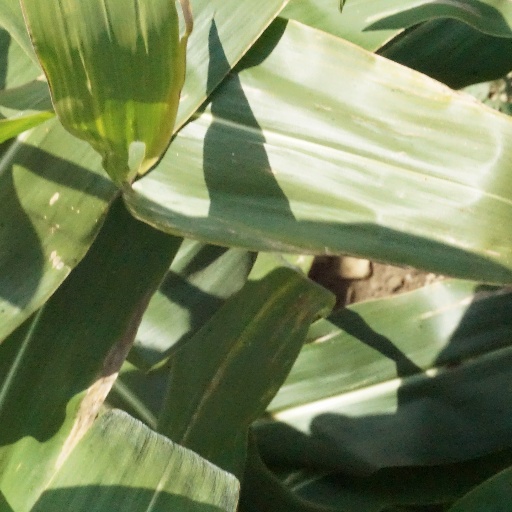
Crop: maize; corn